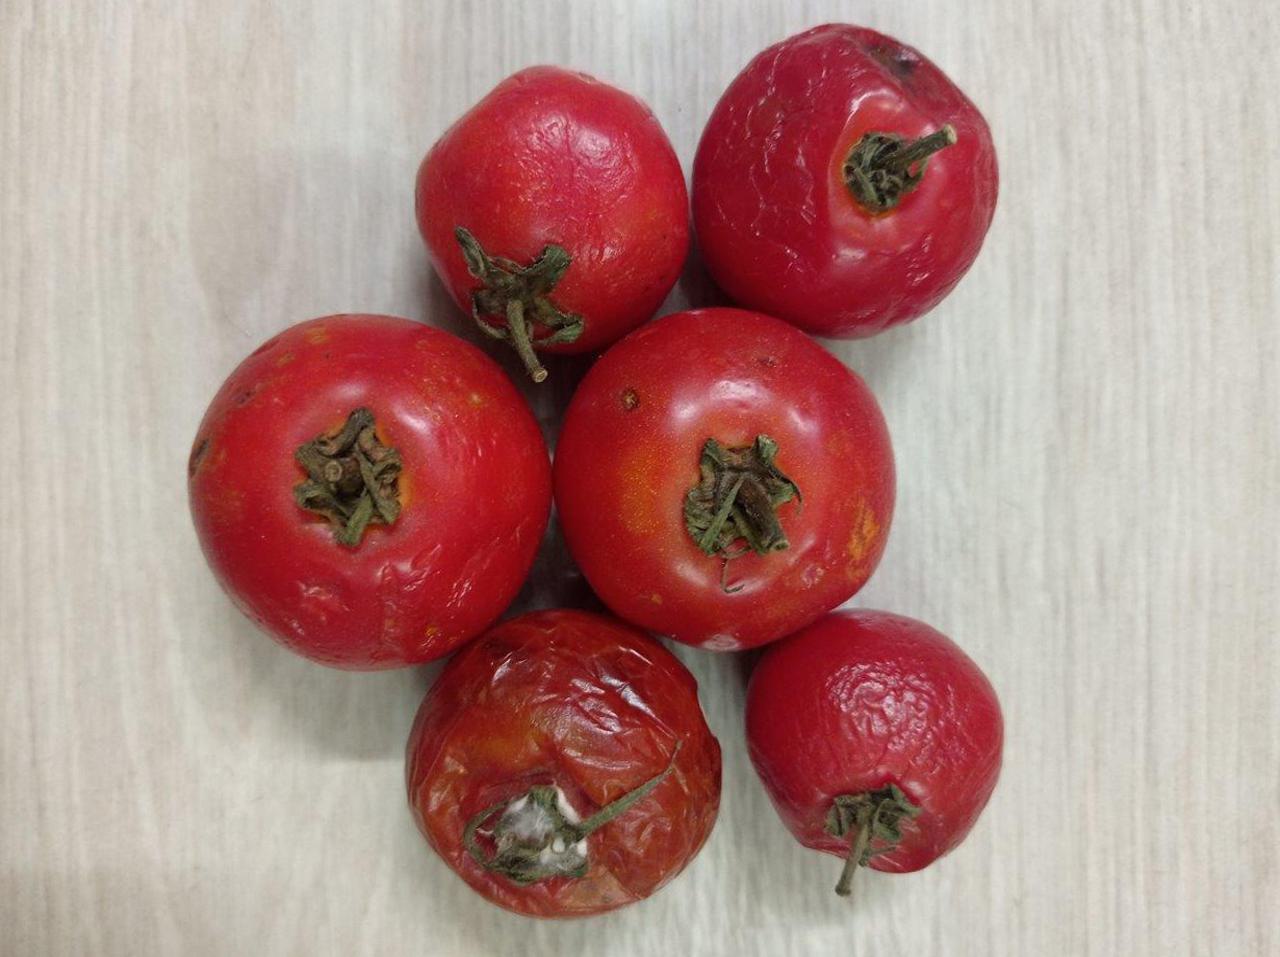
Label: Rotten